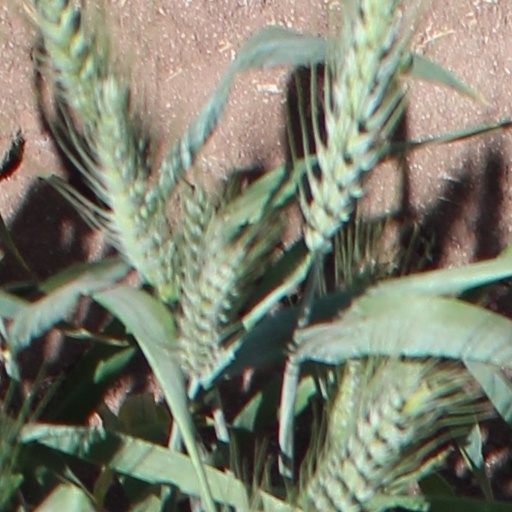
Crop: wheat